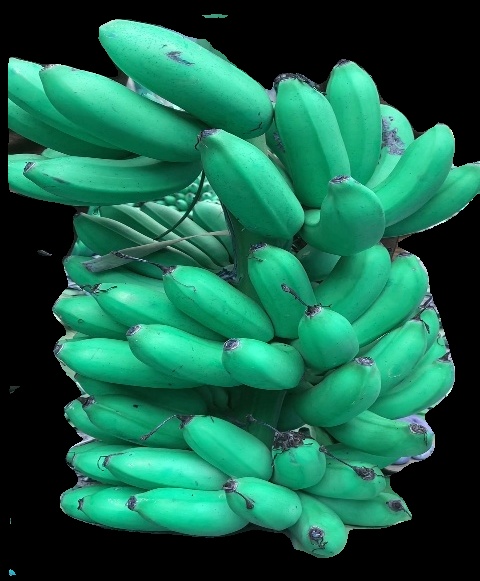
Variety: rasbale
Grade: grade1